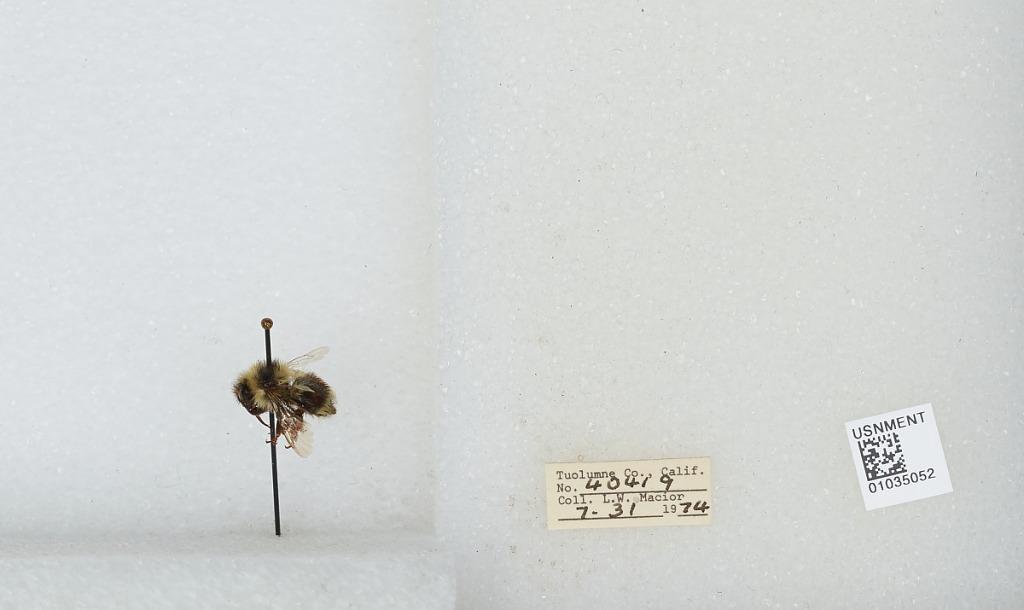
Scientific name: Bombus (Cullumanobombus) rufocinctus Cresson
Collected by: L. Macior
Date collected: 1974-7-31
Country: United States
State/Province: California
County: Tuolumne
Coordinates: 38.02, -119.93